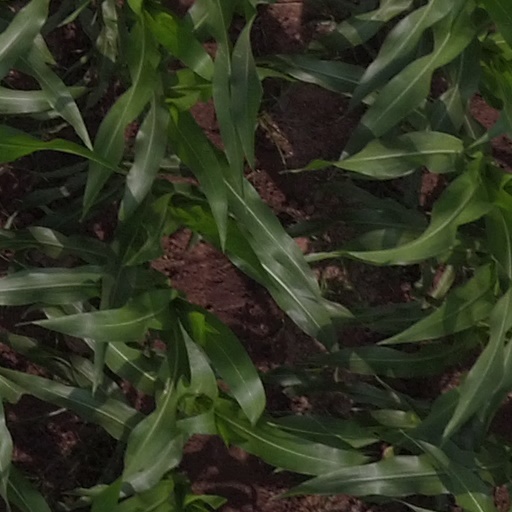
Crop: maize; corn